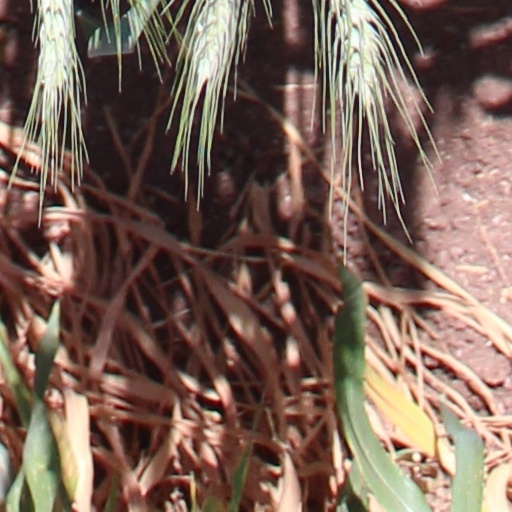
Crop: wheat